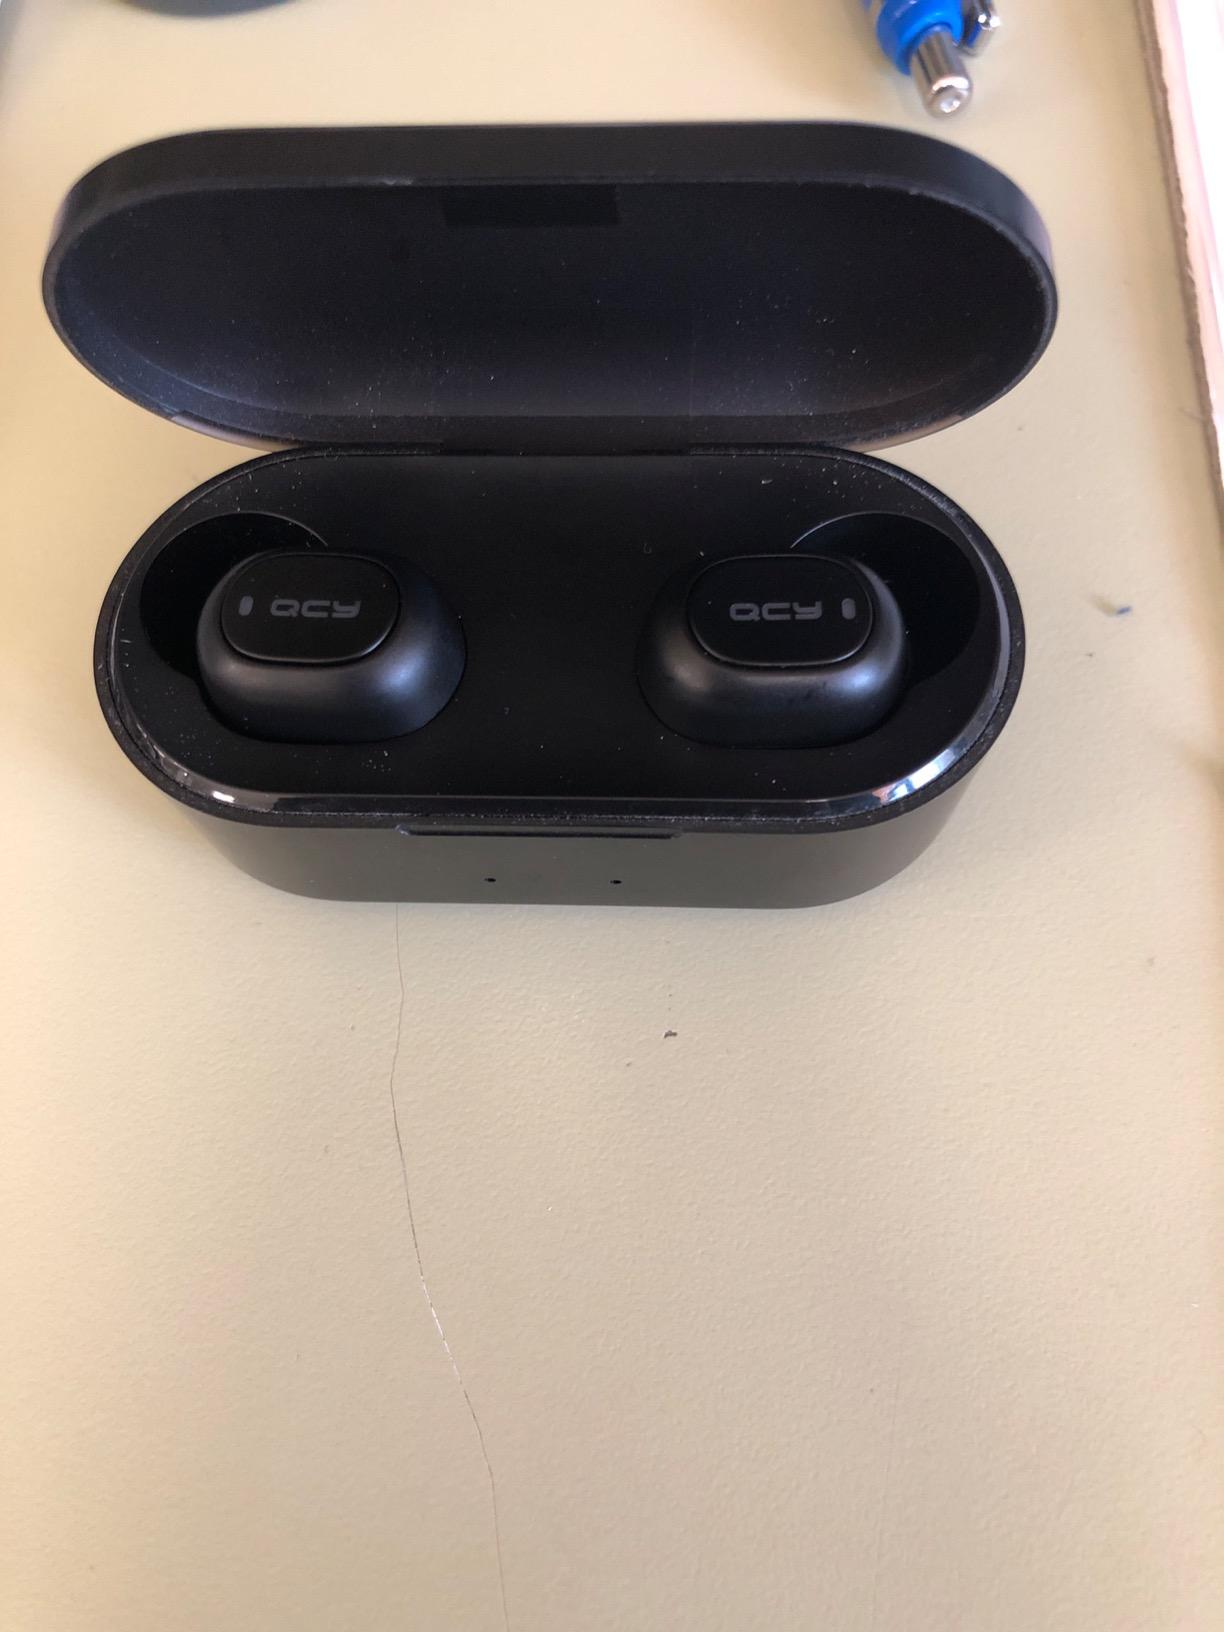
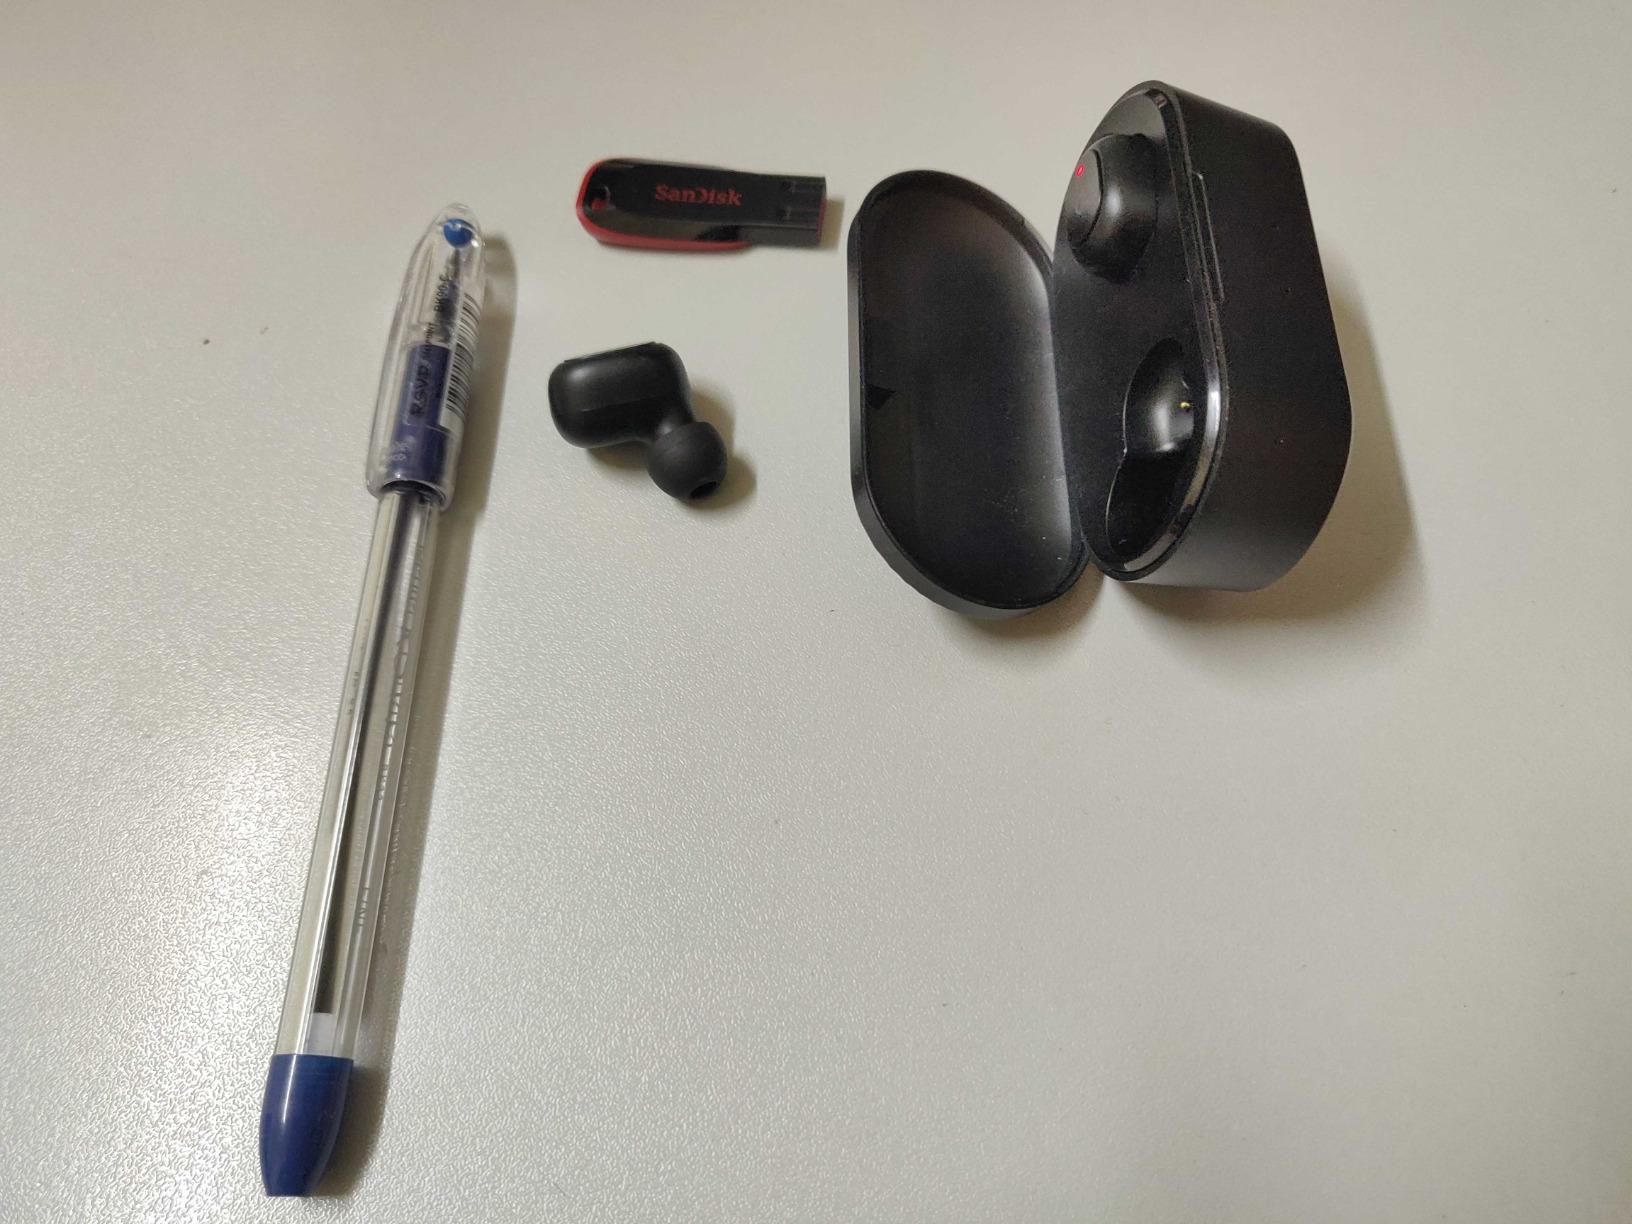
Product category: earbuds
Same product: no